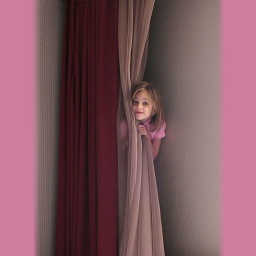
cute girl in pink, behind curtains - Hotel Intercontinental